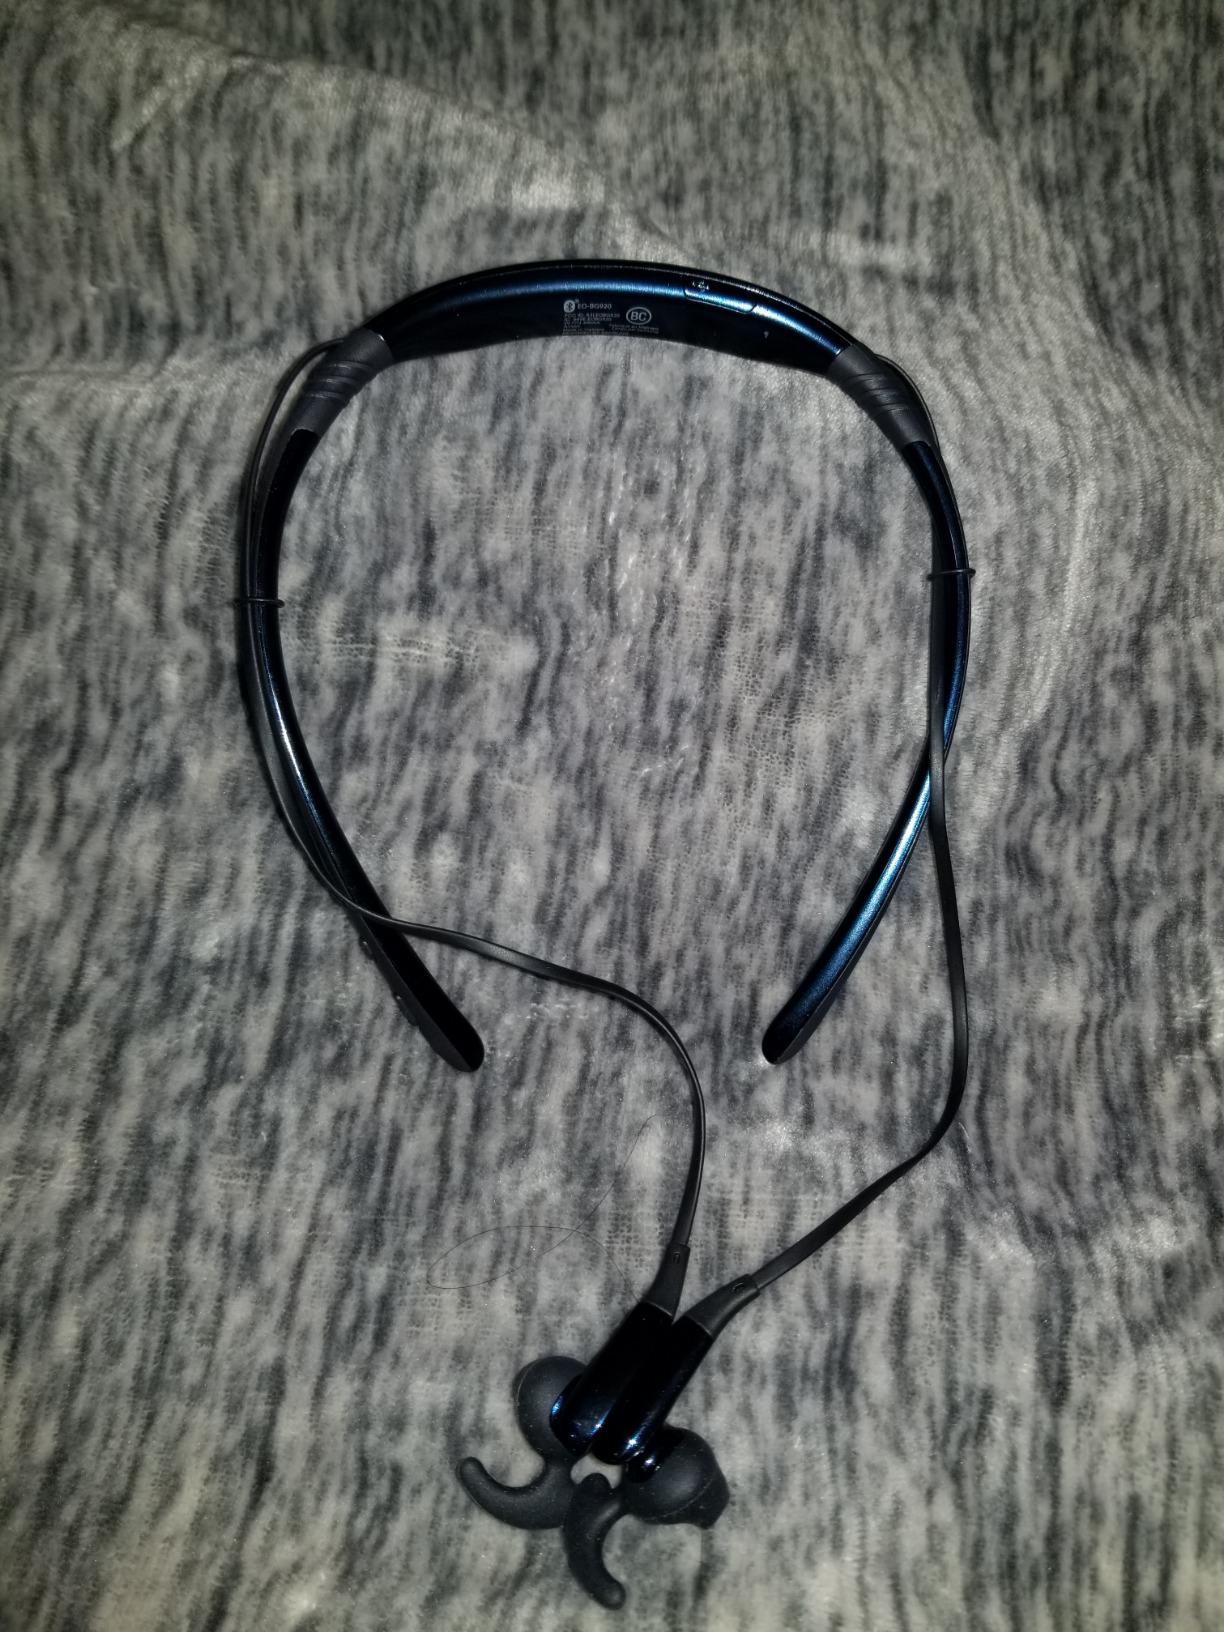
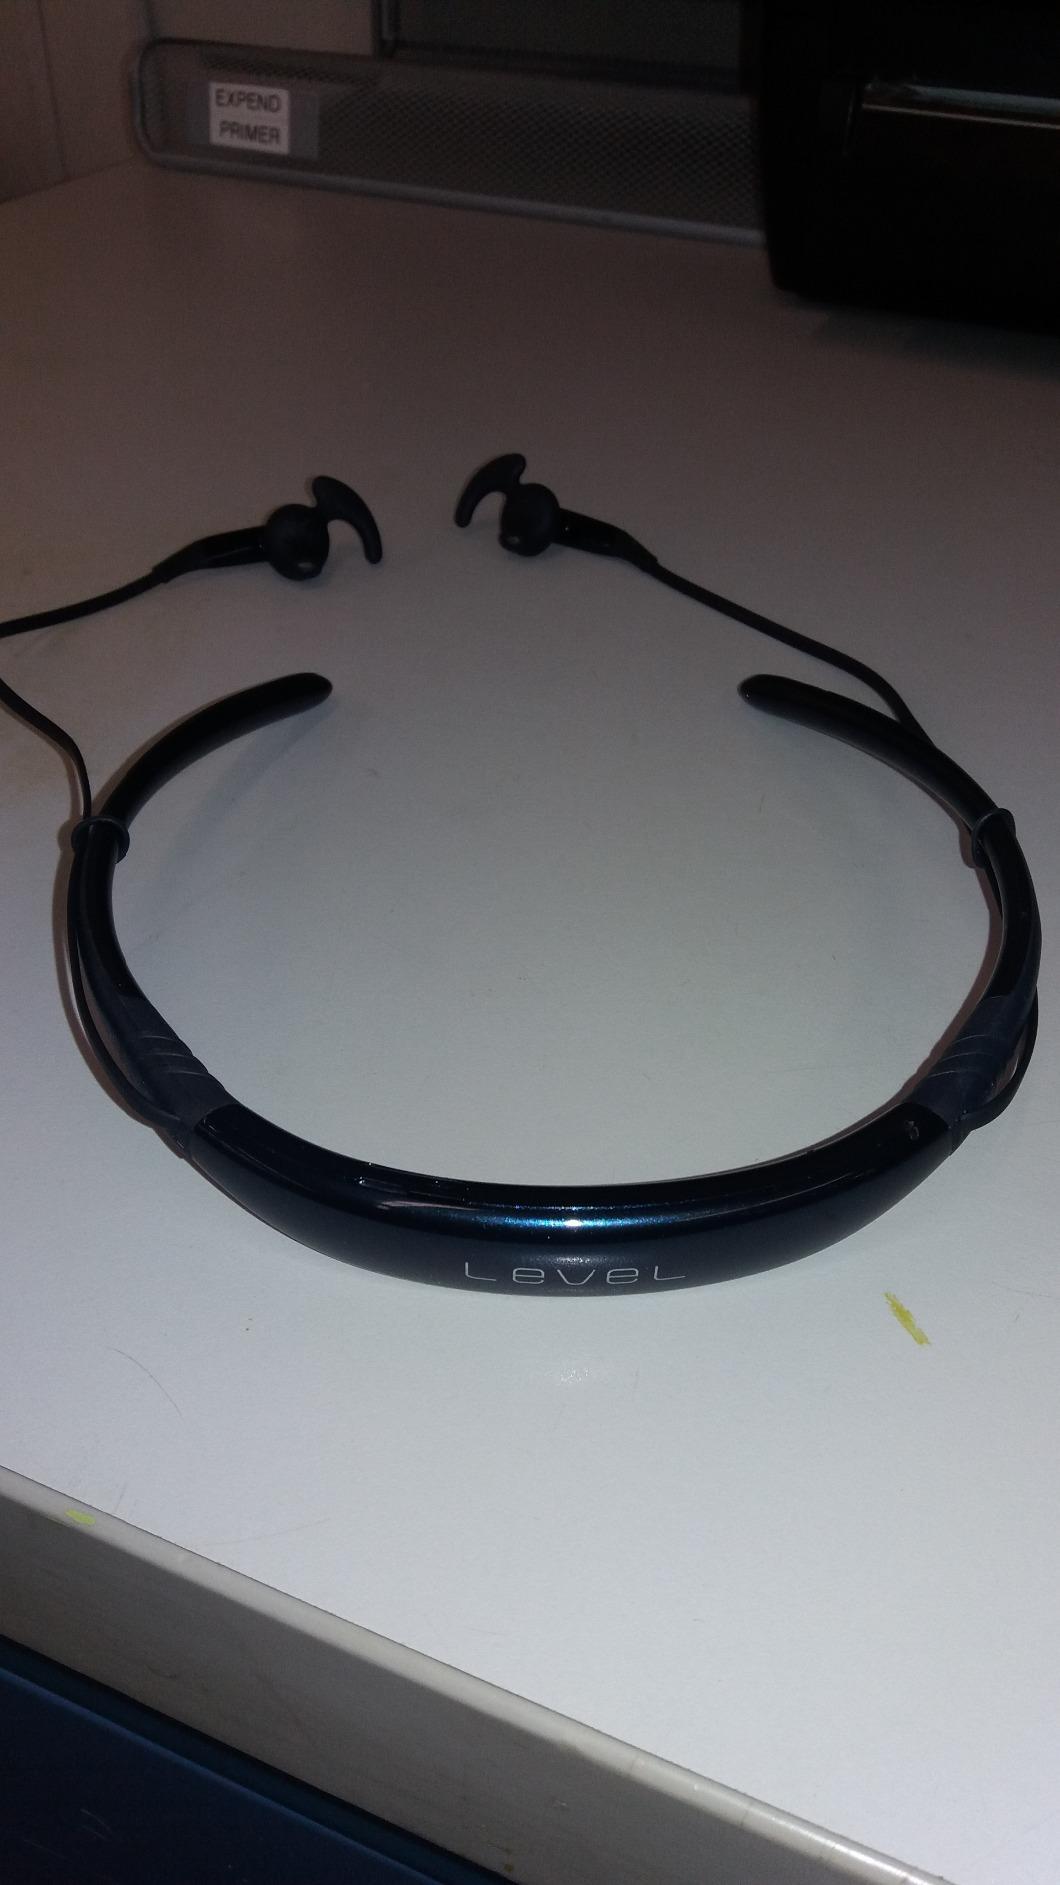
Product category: headphones
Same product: yes